Benjamin Alexander Putnam

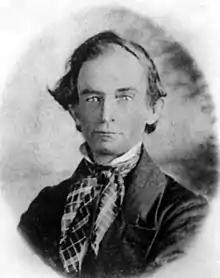
Photograph

Benjamin Alexander Putnam (1801 or 1803 - January 25, 1869) was a lawyer, state legislator, state surveyor, officer in the military during the Seminole Wars, judge, and president of the Florida Historical Society.